Abel Ferrara

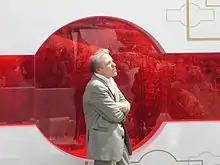
Ferrara in 2008

Ferrara returned three years later with "'R Xmas" (2001), which starred Drea de Matteo and Ice-T. He recorded commentaries for "Driller Killer" and "King of New York" and made "Mary" (2005), a religious-themed multi-plot movie starring Juliette Binoche, Matthew Modine, Forest Whitaker, Heather Graham, Marion Cotillard, and Stefania Rocca. "Mary" premiered at the Venice Film Festival in 2005. It swept the awards ceremony, garnering the Grand Jury Prize, SIGNIS Award and two others. It was shown at the Toronto International Film Festival.